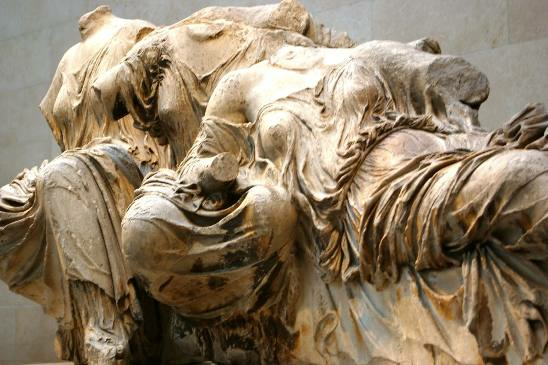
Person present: No